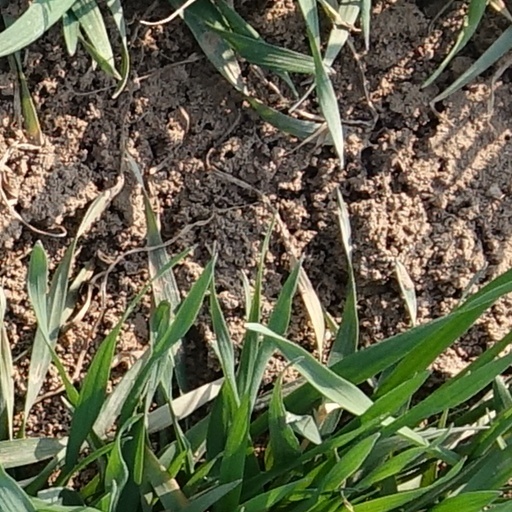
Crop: wheat